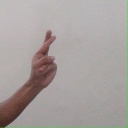
अक्षर: र